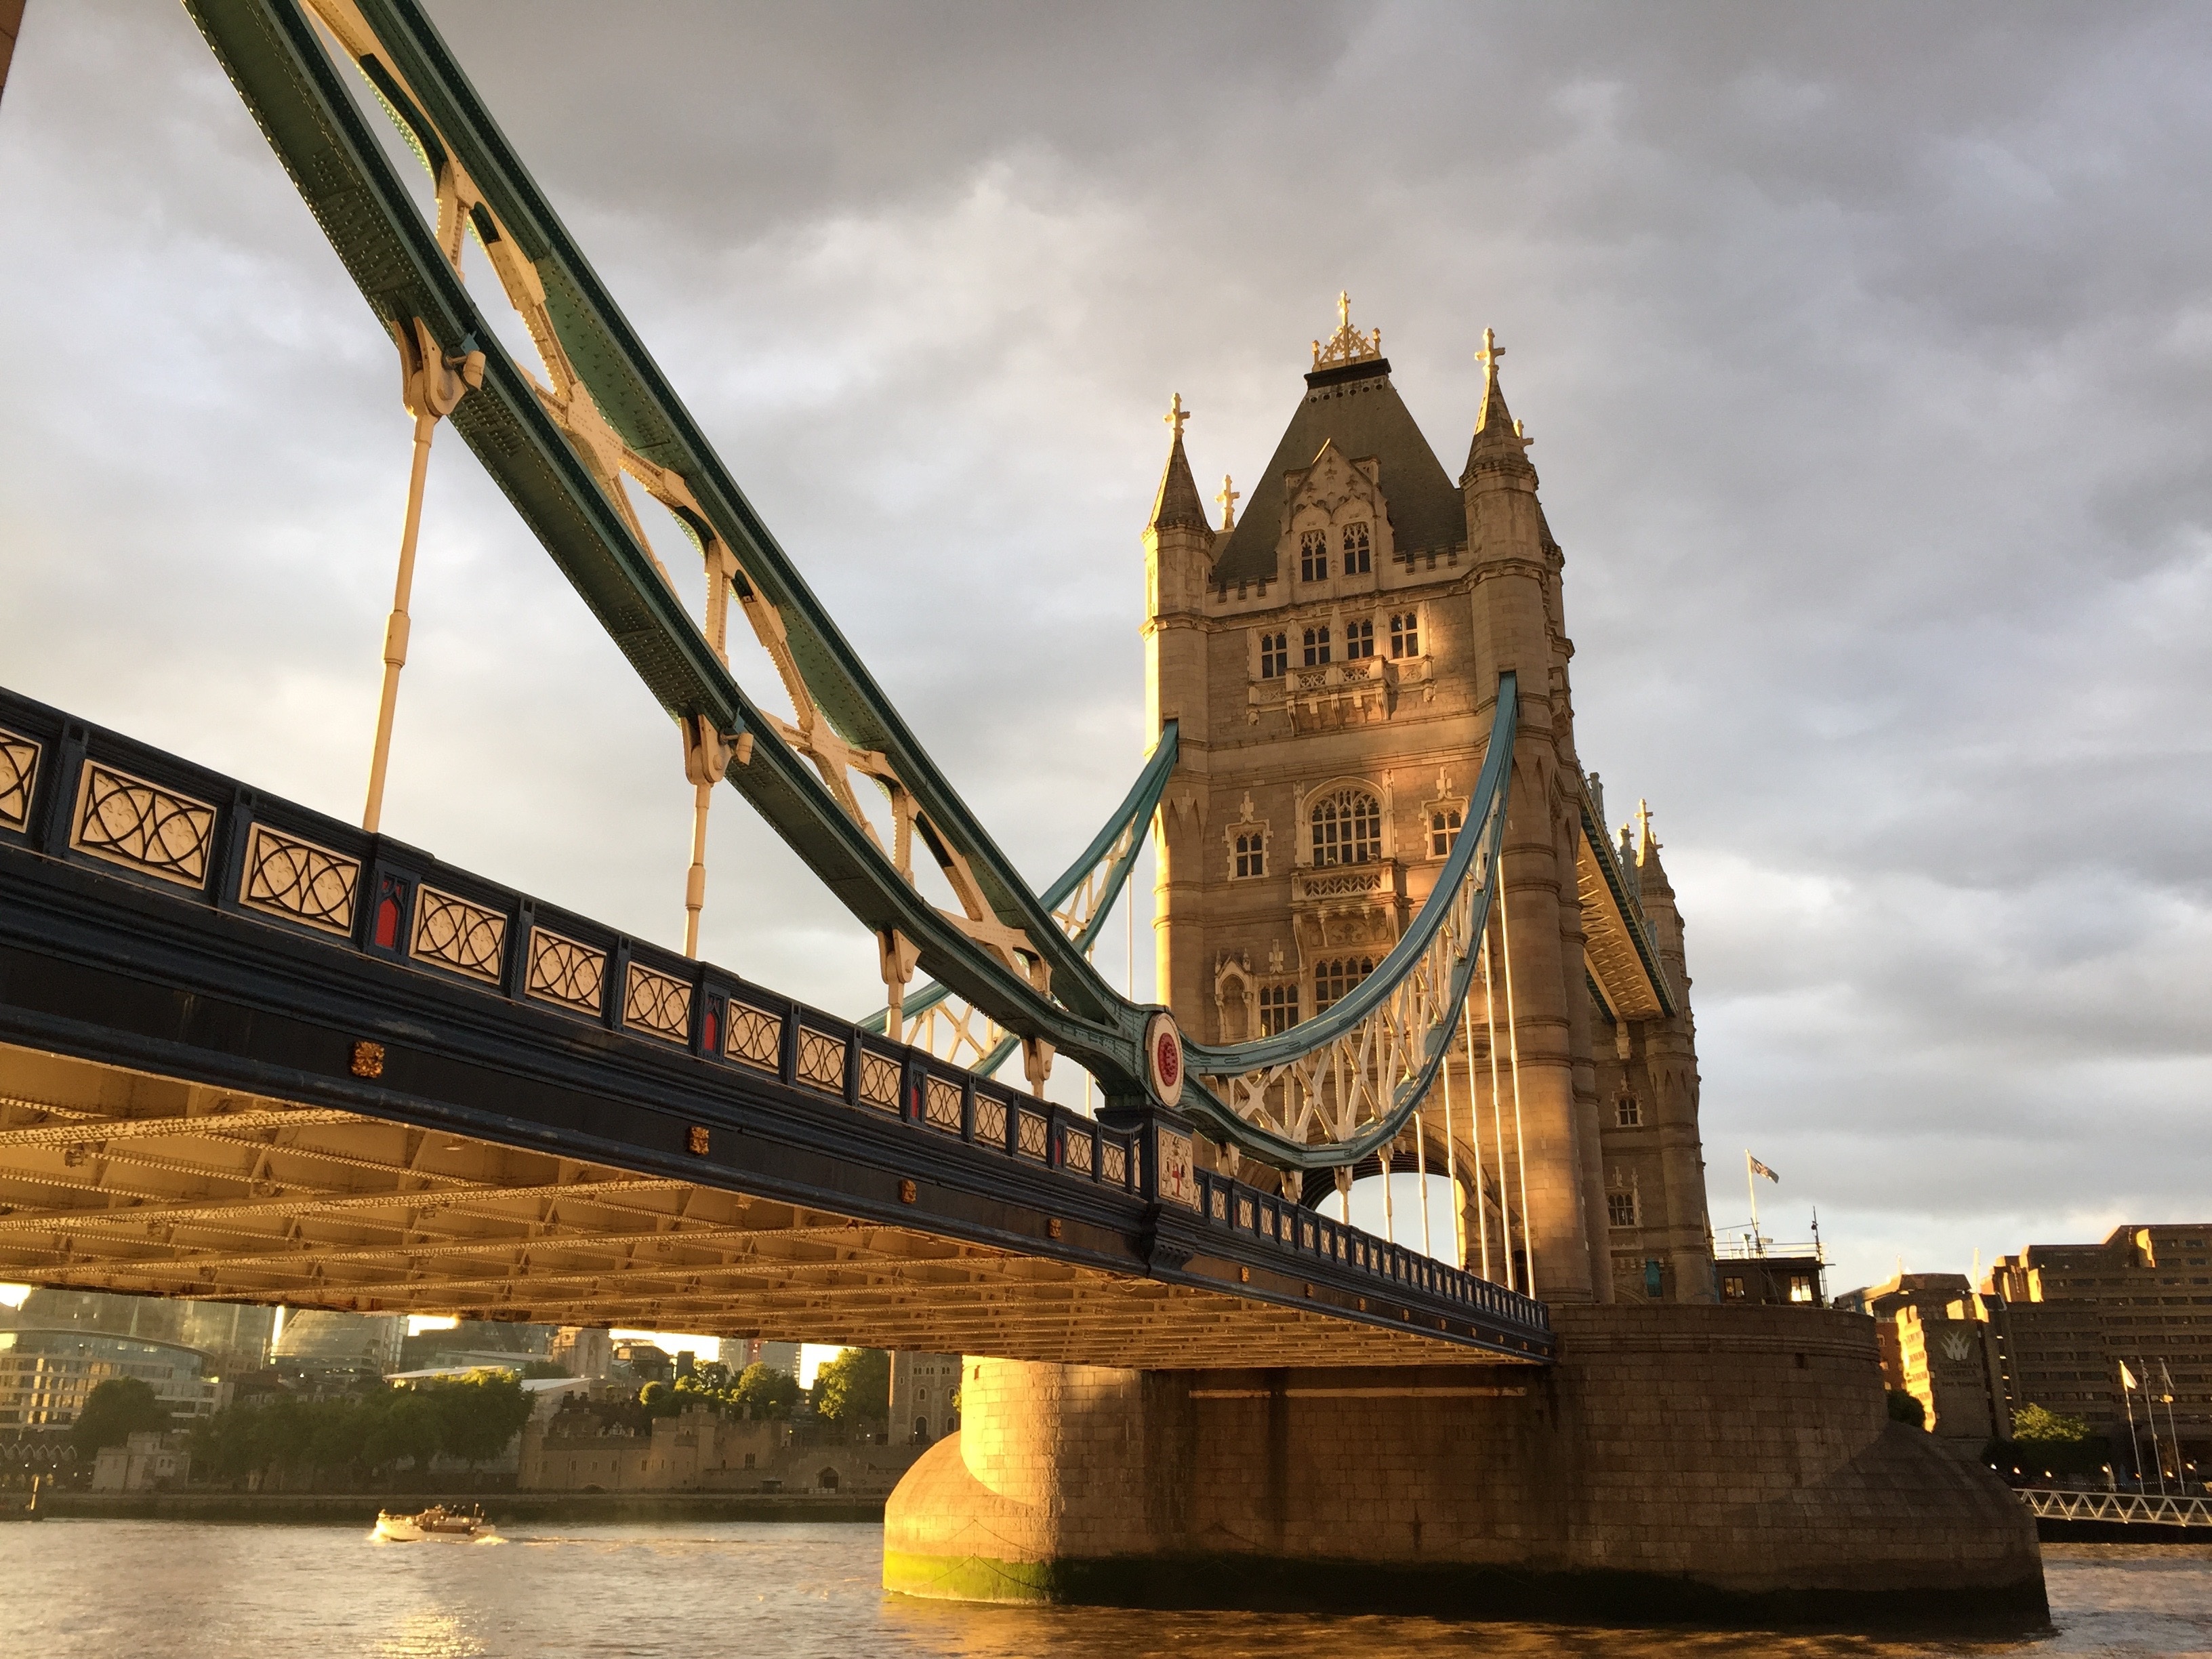
bridge, river, cityscape, evening, reflection, tower, landmark, tourism, urban area